Charlwood

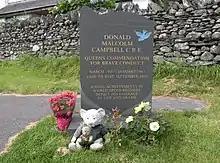
Donald Campbell's gravestone in Coniston

Charlwood's western limestone escarpment is the home of this windmill, which was moved from the village of Lowfield Heath when it was threatened with demolition in the 1970s, part of which took place to that village to accommodate Gatwick Airport's growth.